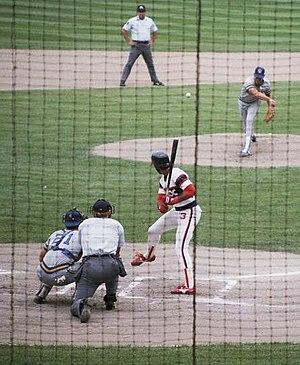
Harold Douglas Baines est un ancien frappeur désigné et voltigeur des Ligues majeures de baseball qui évolue de 1980 à 2001.